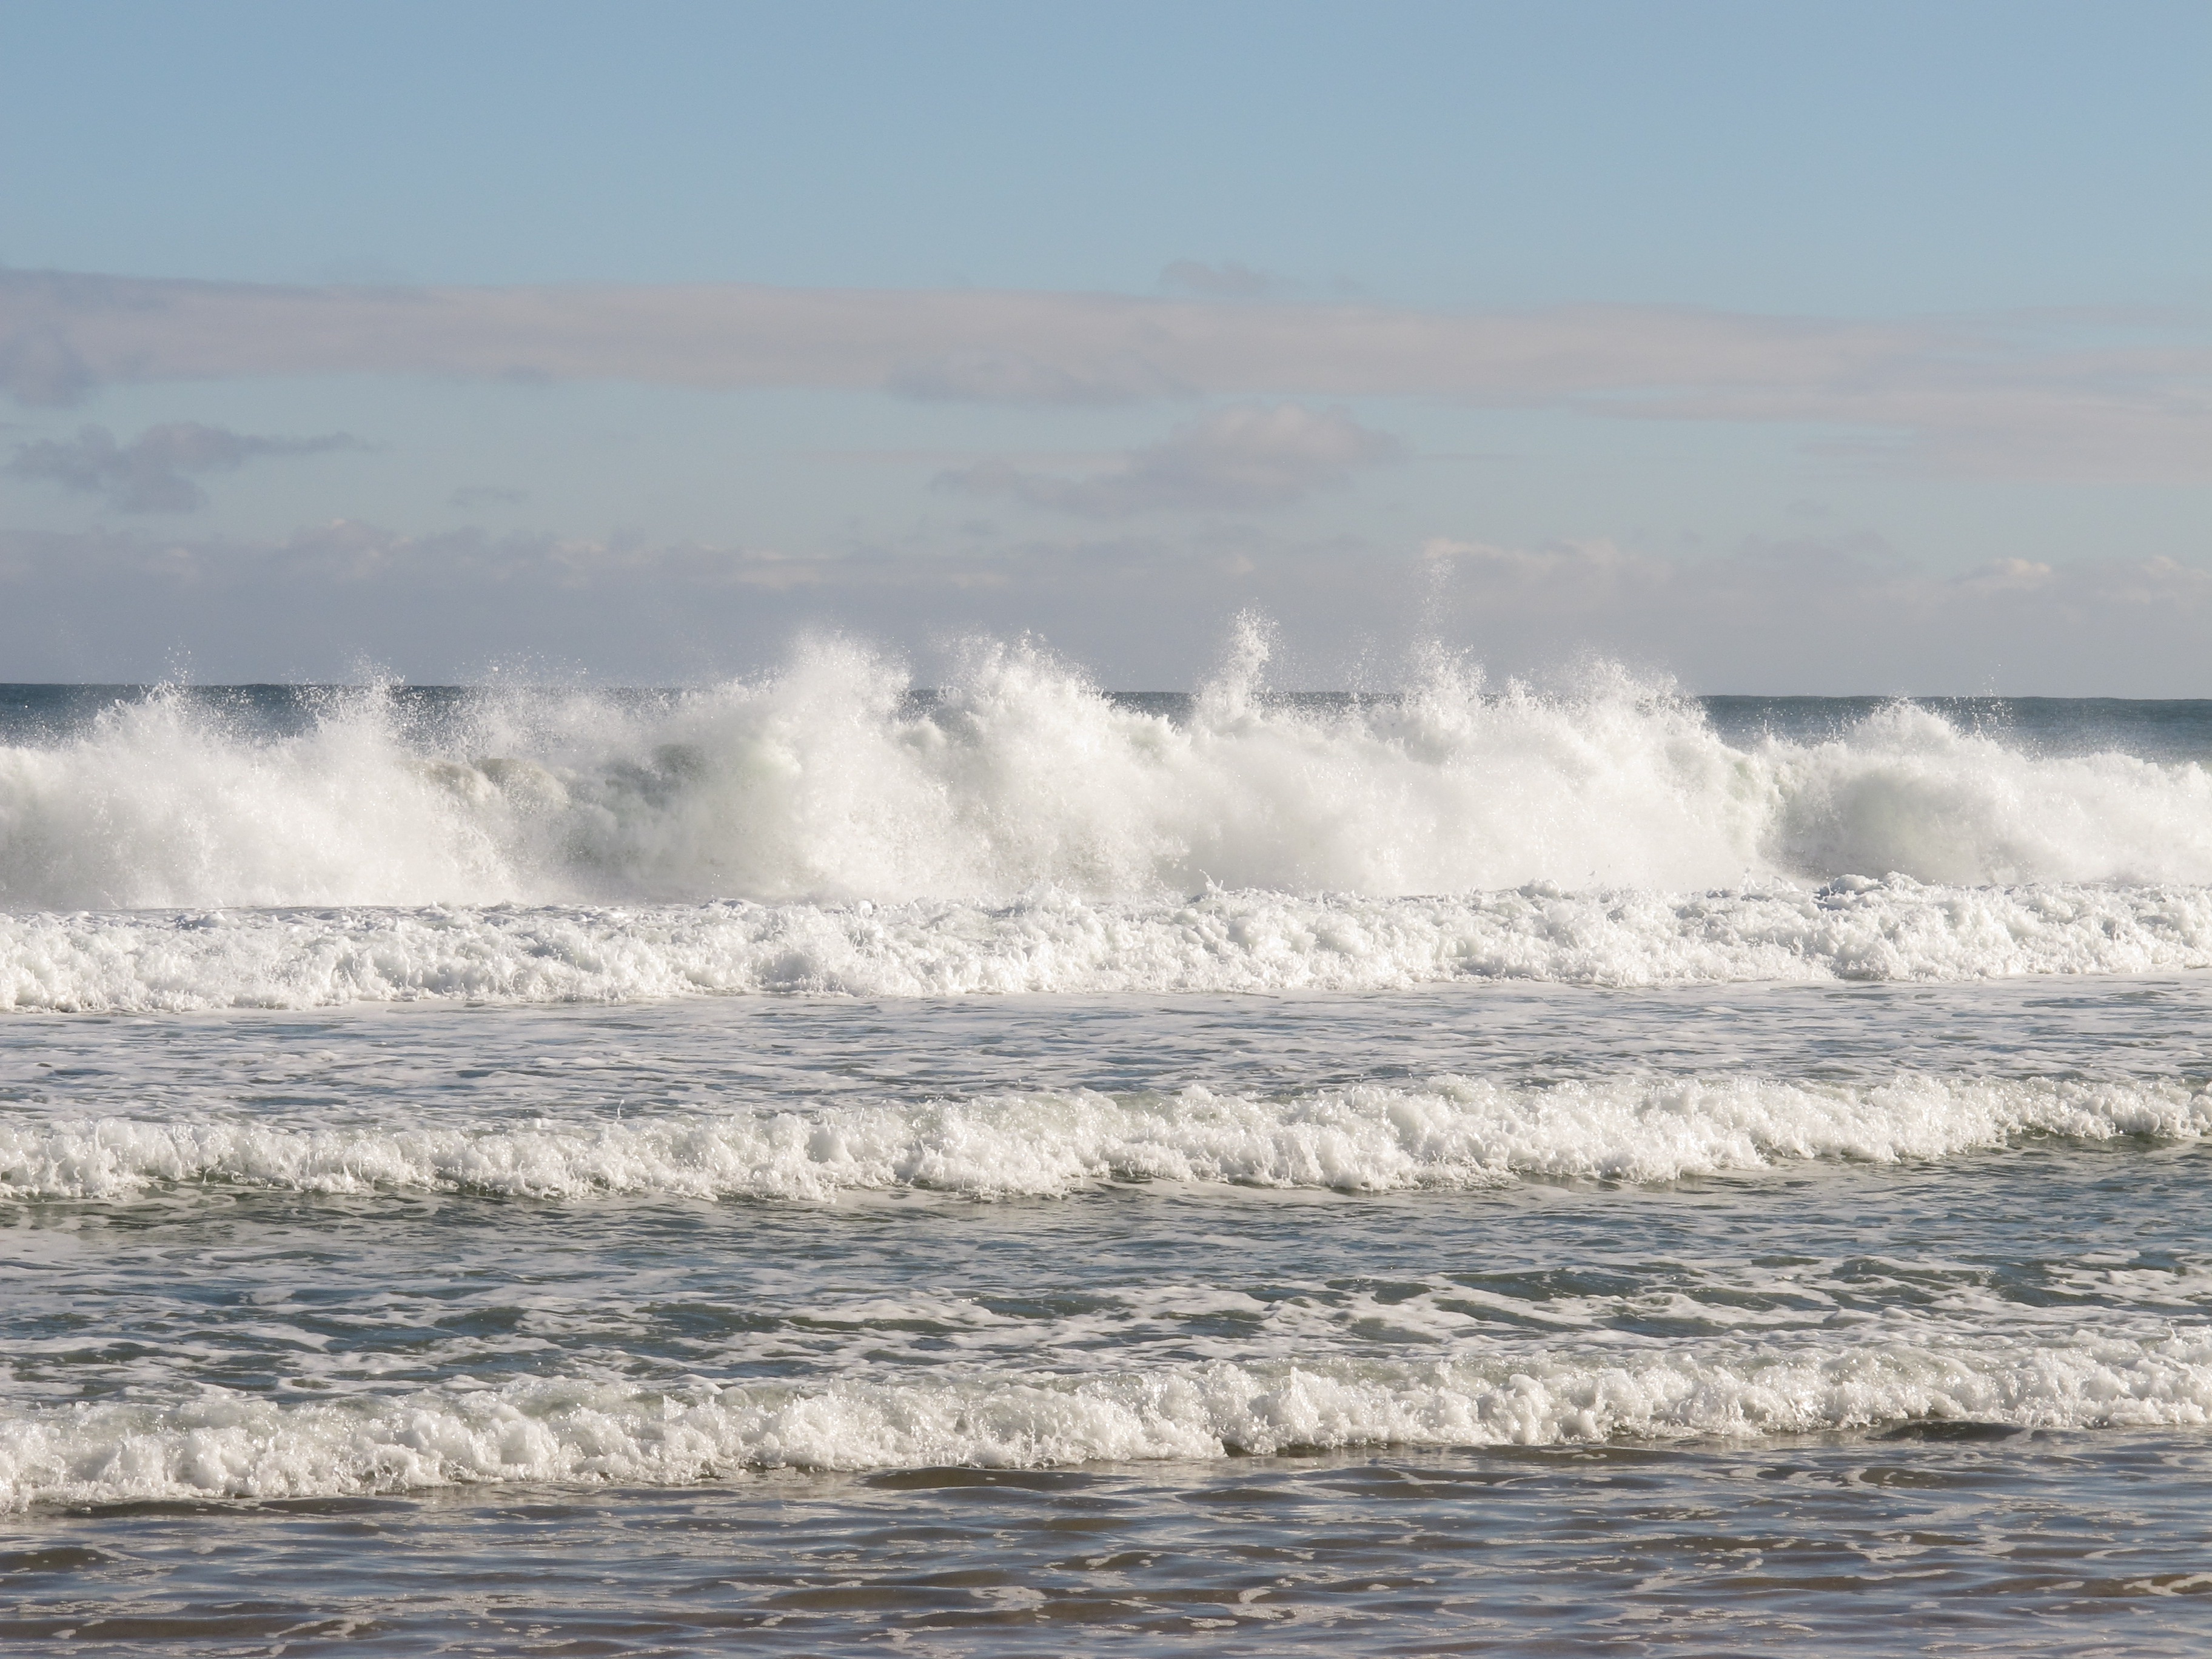
beach, sea, coast, water, nature, outdoor, ocean, horizon, cloud, sky, shore, wave, wind, foam, natural, weather, blue, season, waves, scene, powerful, mudflat, wind wave